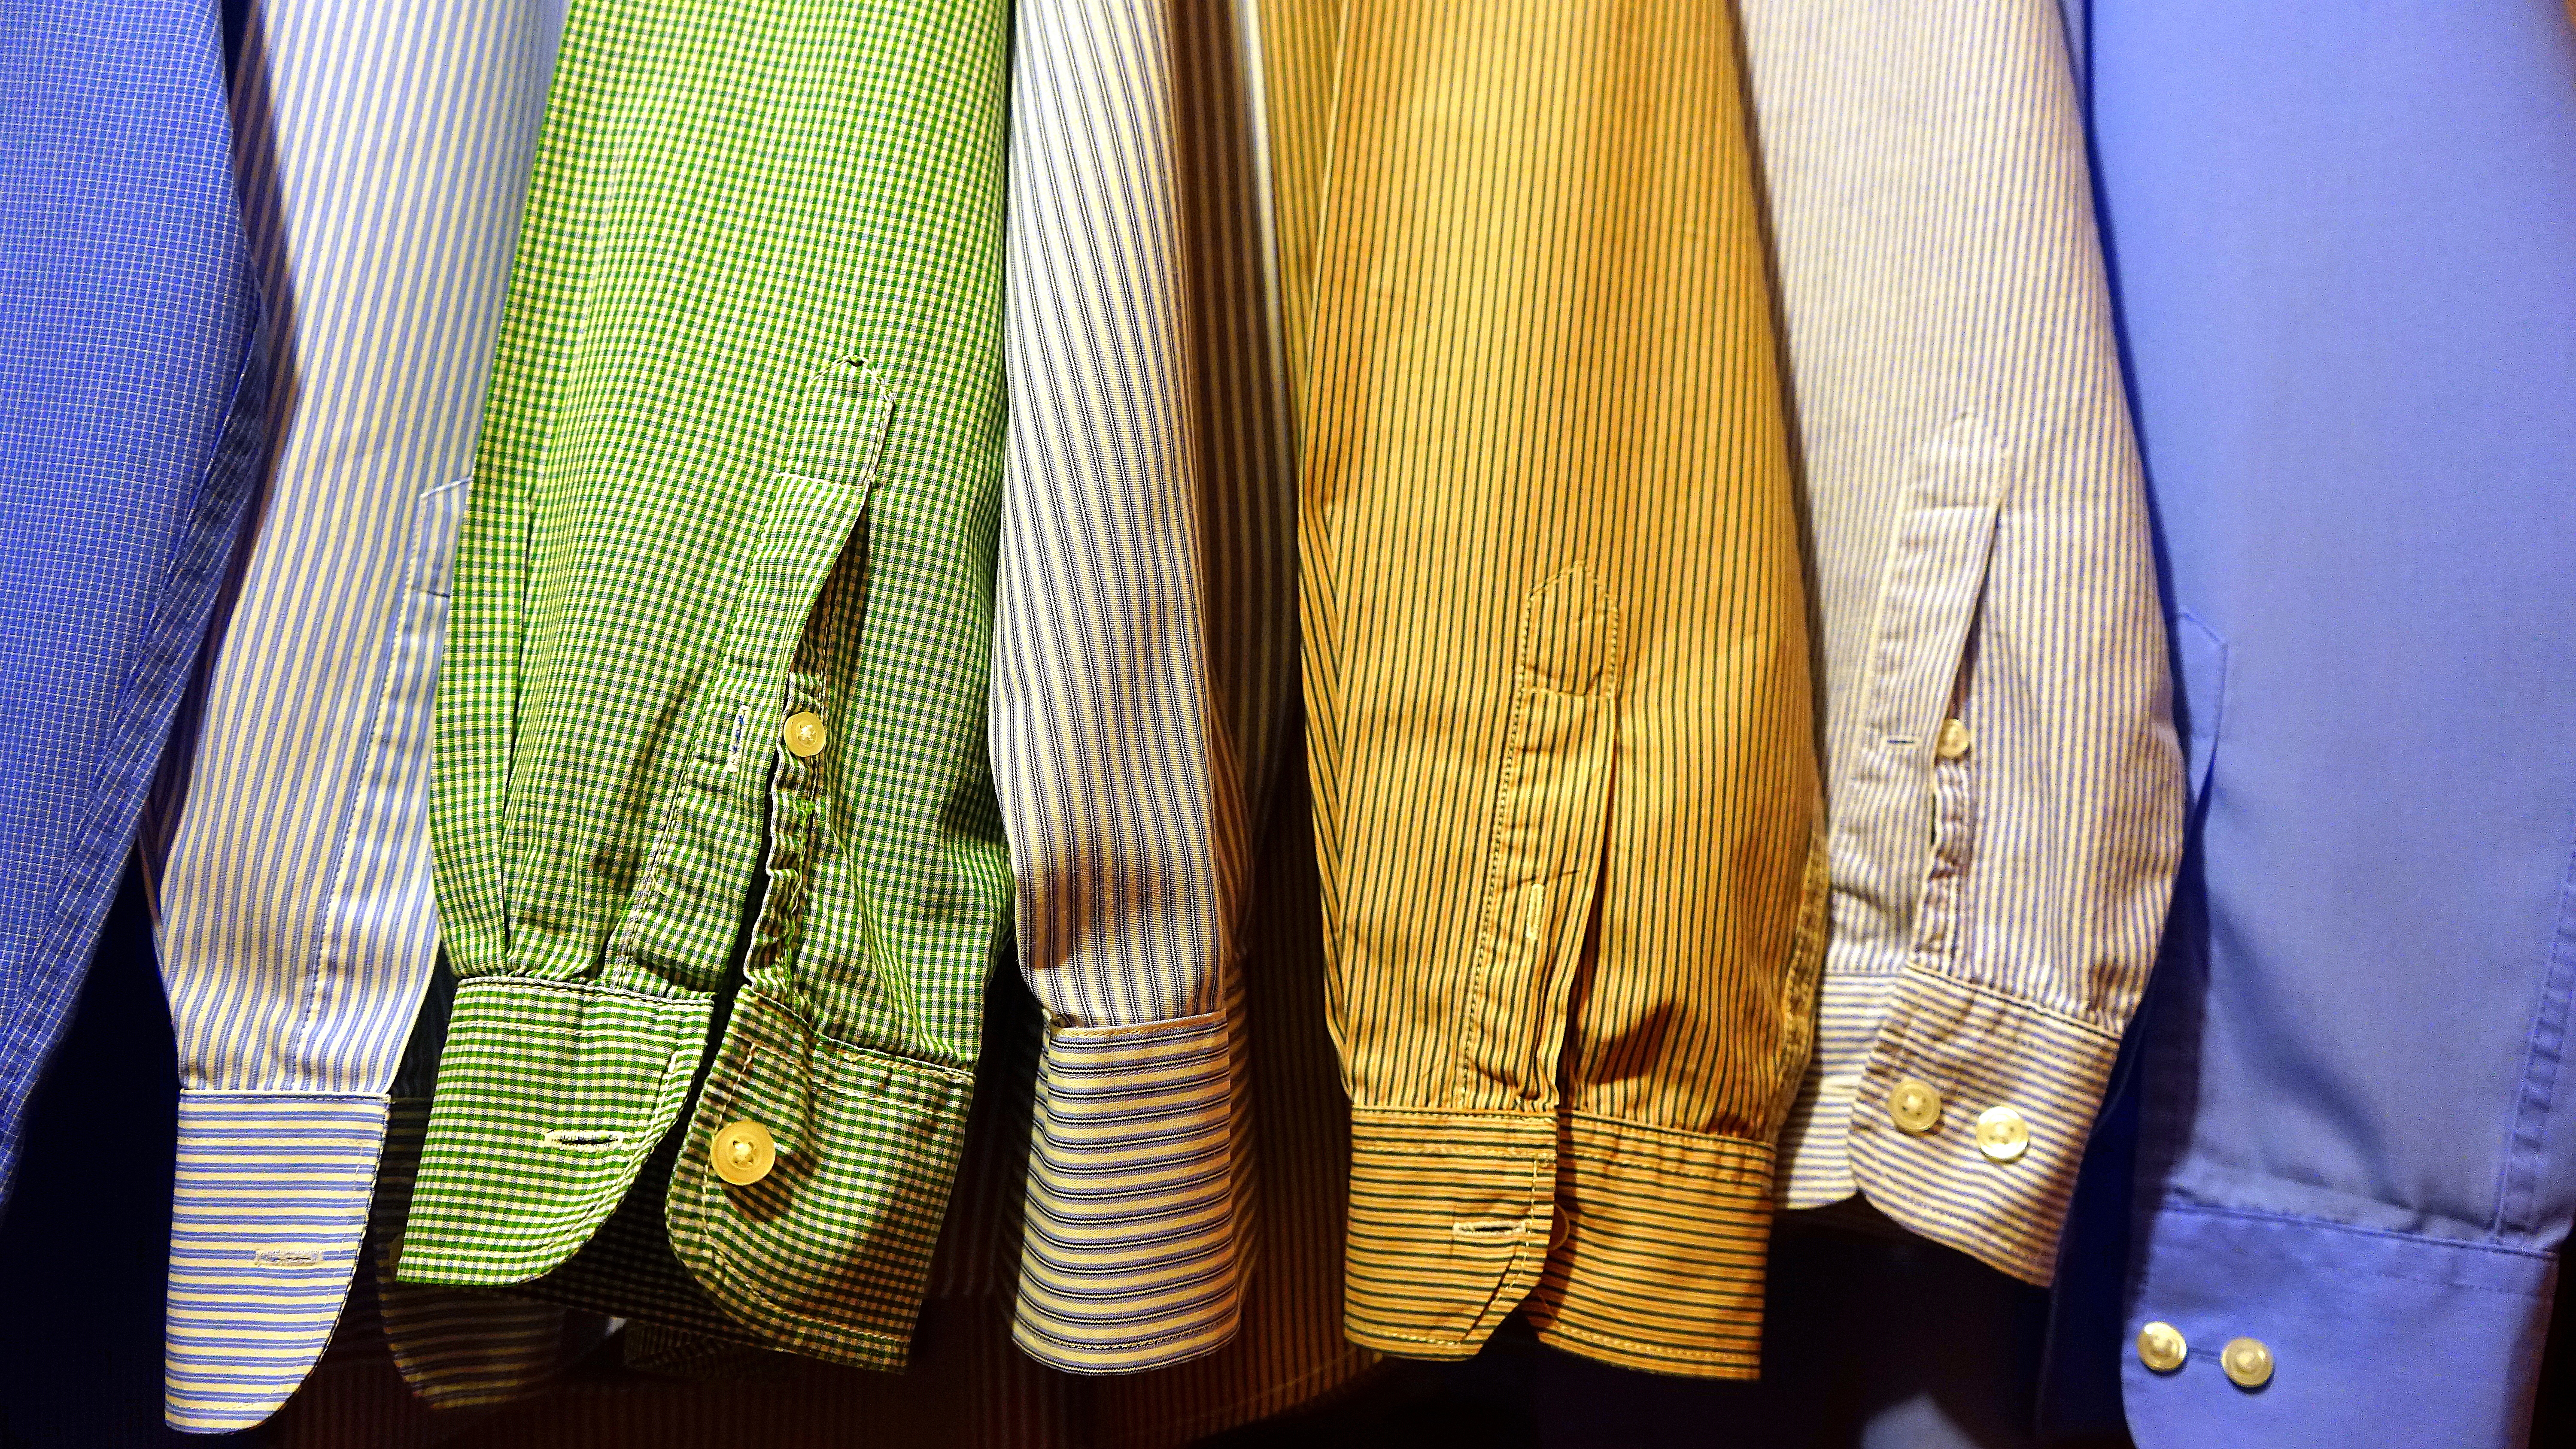
man, white, male, hanger, pattern, collection, color, fashion, hanging, clothing, rack, colorful, yellow, cloth, modern, variety, outerwear, shirt, garment, fabric, interior design, closet, textile, dress, design, apparel, wardrobe, style, hang, cotton, outfit, clothes, casual, wear, fashionable, necktie, formal wear, fashion accessory